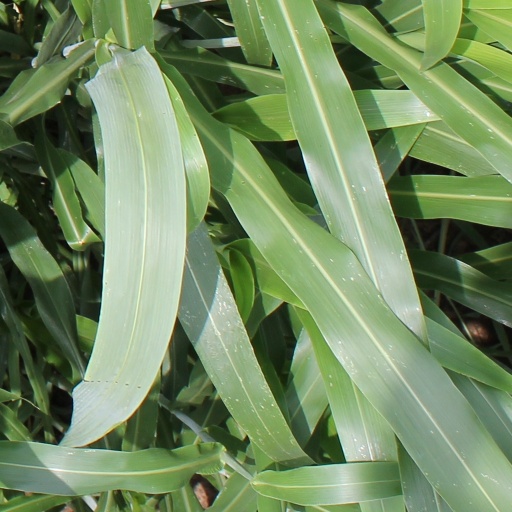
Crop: sorghum